Willy Reilly and His Colleen Bawn

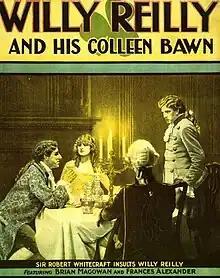

Willy Reilly and His Colleen Bawn is a 1920 Irish silent film adaptation of William Carleton's 1855 novel "Willy Reilly and His Dear Colleen Bawn: A Tale Founded Upon Fact" made by the Film Company of Ireland. Brian Magowan and Frances Alexander featured in the film. It is one of few films by the FCOI that remain in substantially complete form. John MacDonagh, the brother of Thomas MacDonagh, a signatory of the Proclamation of the Irish Republic in 1916, was the films director and played Tom the Fool under the pseudonym Richard Sheridan. The film concerns religious tolerance and the "triumph of love across the sectarian divide."